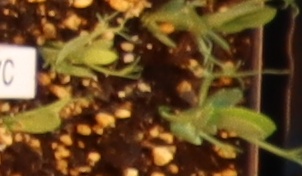
Label: Field Pea